The Future of the Mind

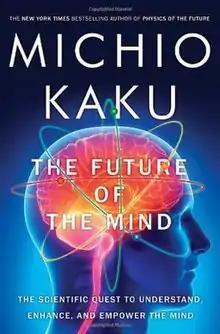
Hardcover edition

The Future of the Mind: The Scientific Quest to Understand, Enhance, and Empower the Mind is a popular science book by the futurist and physicist Michio Kaku.